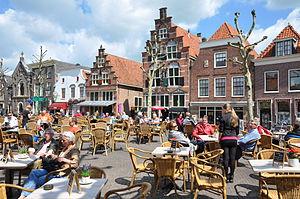
Oudewater est une commune néerlandaise, de la province d'Utrecht.